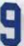
Number: 9